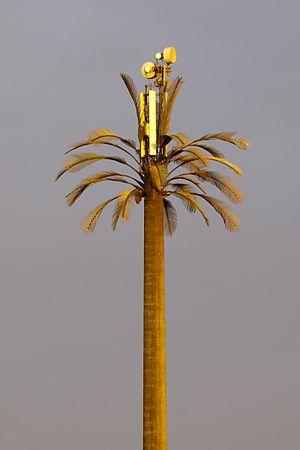
Les risques sanitaires des télécommunications ou danger des ondes électromagnétiques ou danger du téléphone mobile définissent les risques sanitaires liés au rayonnement électromagnétique et aux ondes électromagnétiques générés directement par les appareils de télécommunications tels que le téléphone mobile, le téléphone domestique sans fil, le Wi-Fi, ou encore les antenne-relais de téléphonie mobile.